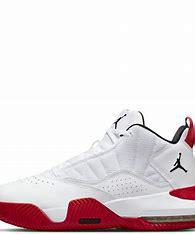
Brand: Jordan
Model: Stay Loyal 3